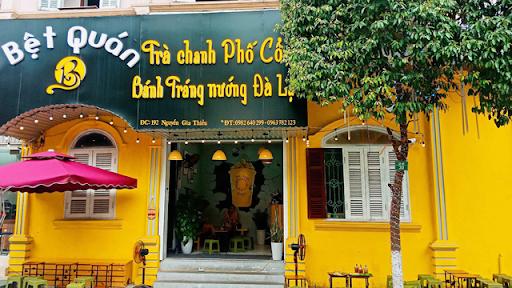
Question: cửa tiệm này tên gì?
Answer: cửa tiệm này tên bệt quán